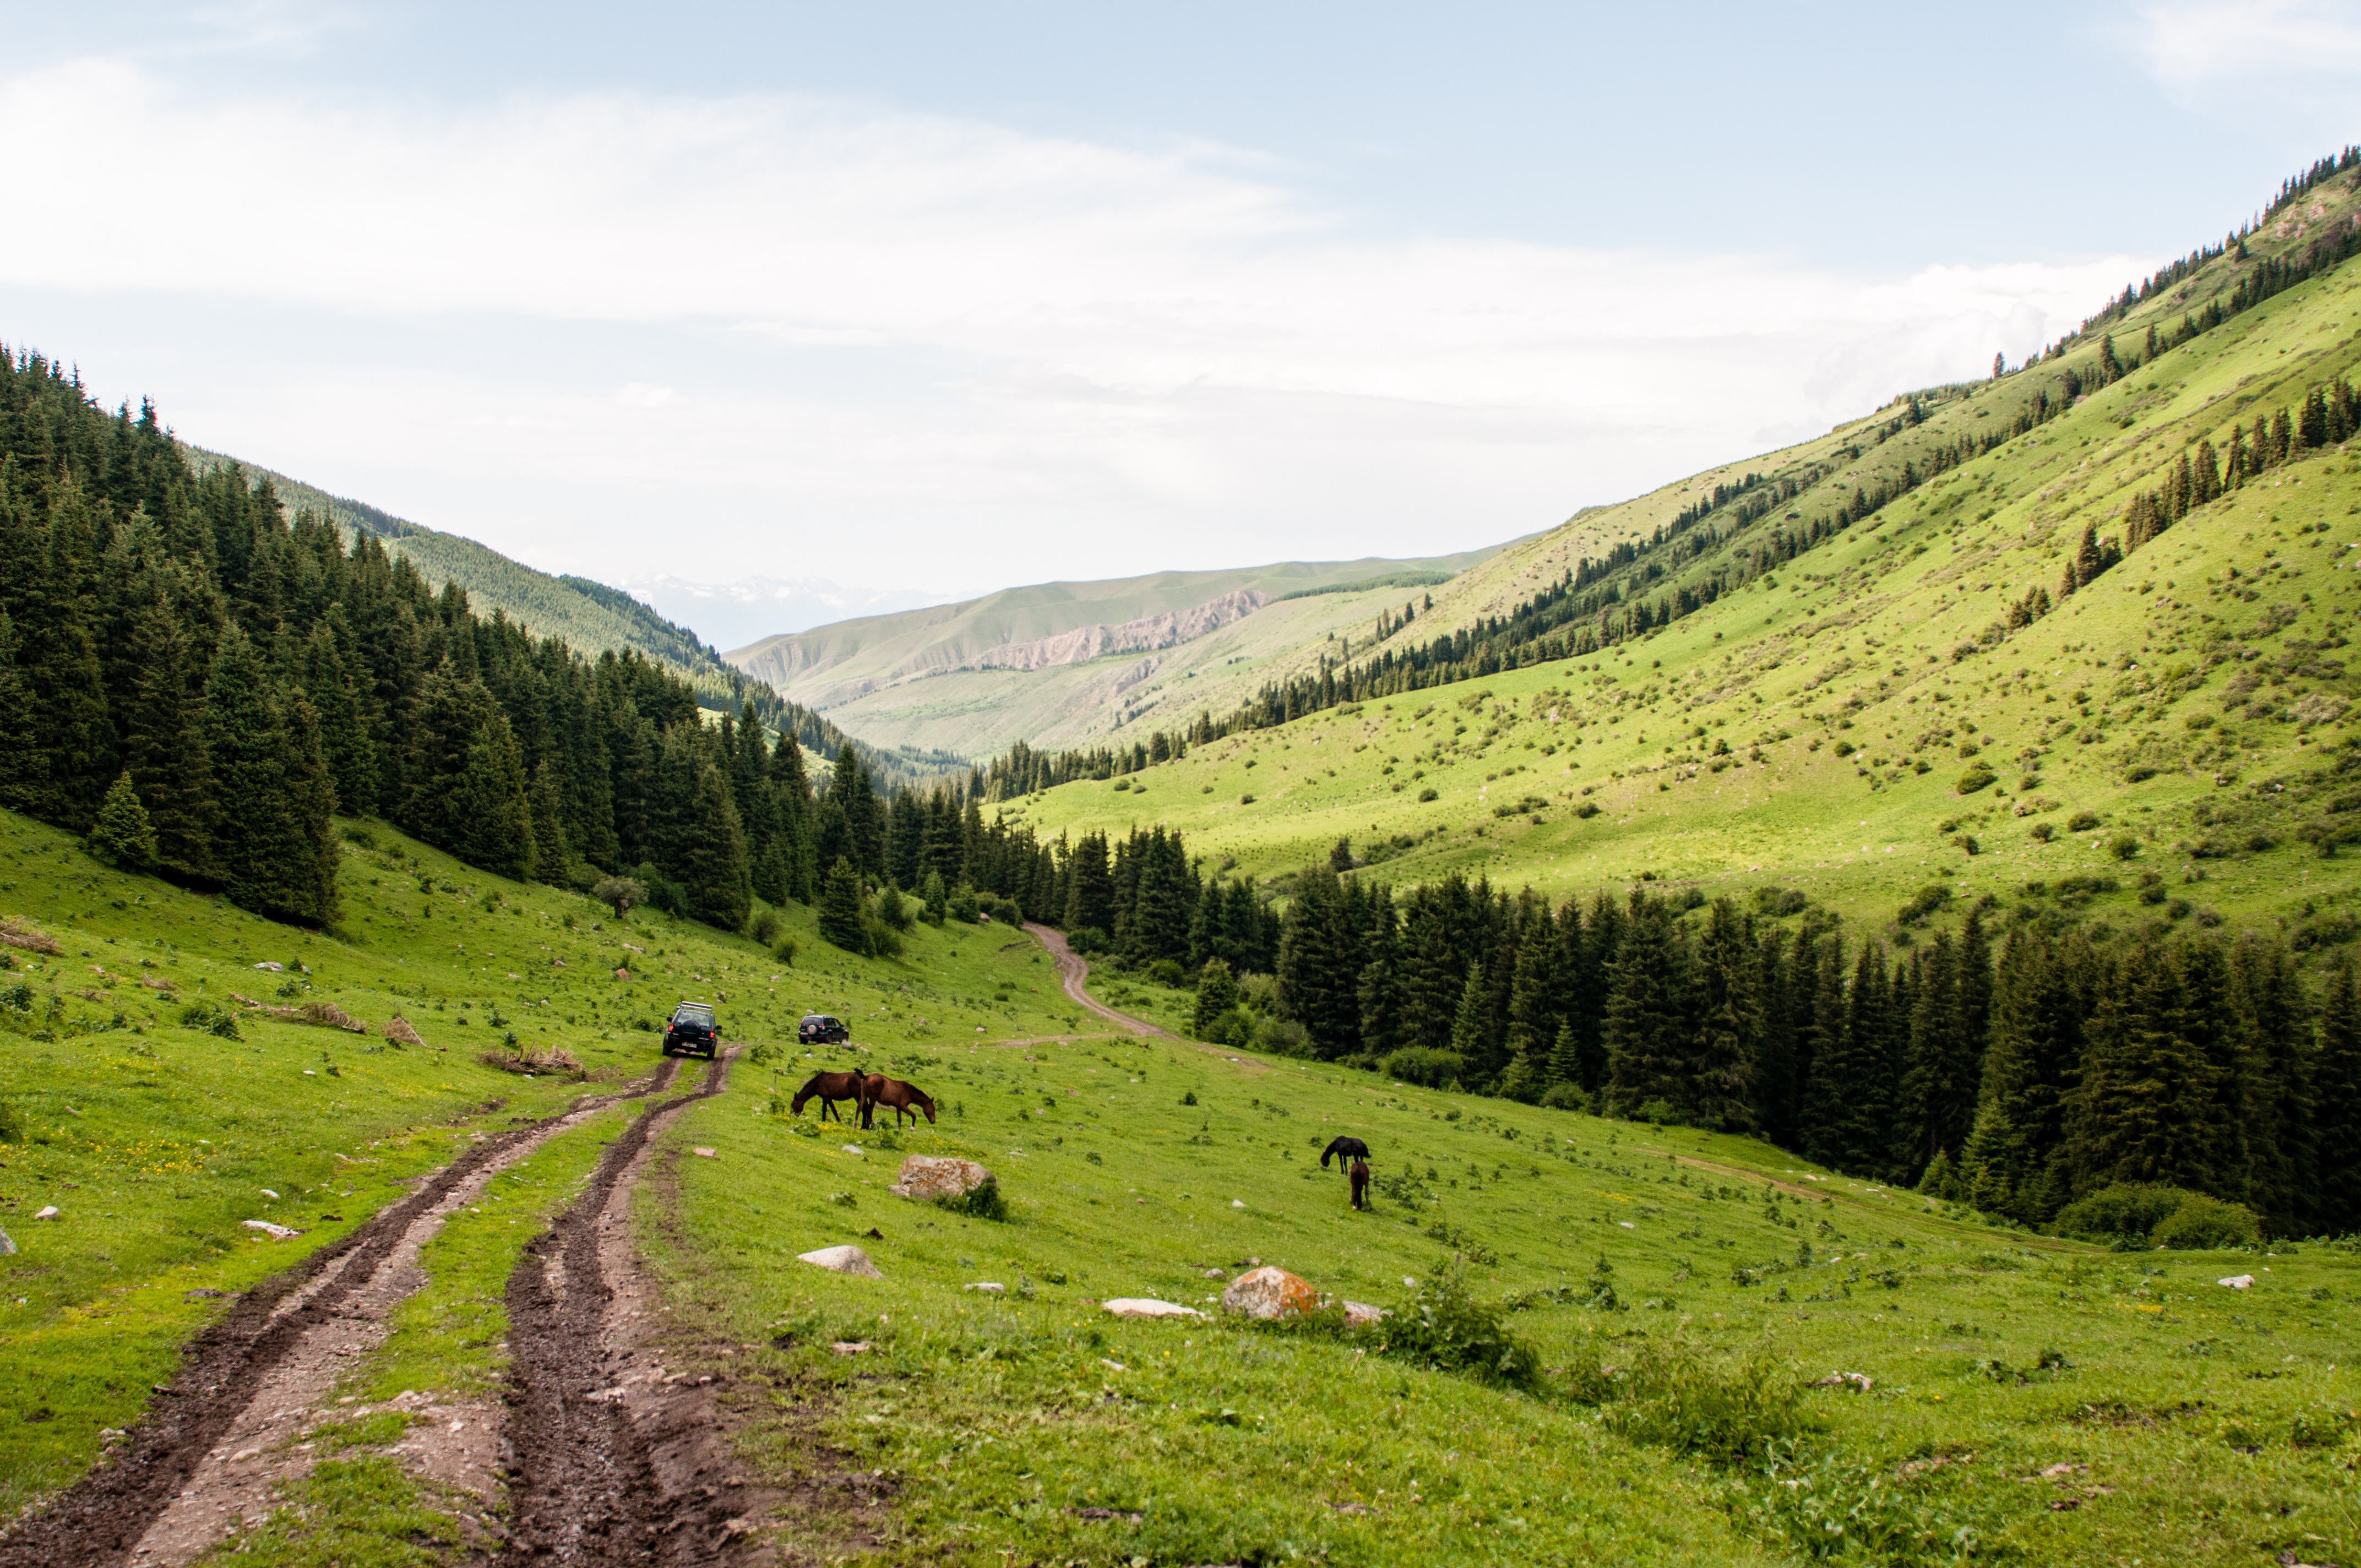
landscape, forest, wilderness, walking, mountain, sky, trail, meadow, hill, valley, mountain range, summer, pasture, highland, ridge, blue sky, horses, mountains, grassland, animals, plateau, fell, loch, slopes, ecosystem, rural area, greens, landform, kyrgyzstan, dahl, mountain pass, efi, geographical feature, mountainous landforms